Rungrado 1st of May Stadium

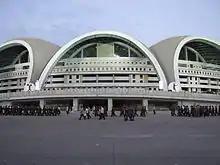
Exterior of Rungrado May Day Stadium

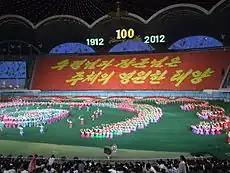
Arirang Festival, on the occasion of the 100th anniversary of the birth of Kim Il Sung.

The Rungrado 1st of May Stadium is a multi-purpose stadium occupying an area of on the island Rŭngrado, Pyongyang, North Korea. It opened on 1 May 1989, with its first major event being the 13th World Festival of Youth and Students. It is the